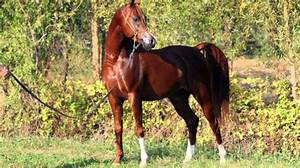
Label: cavallo